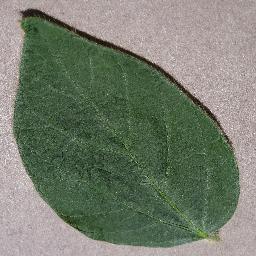
Label: Soybean___healthy